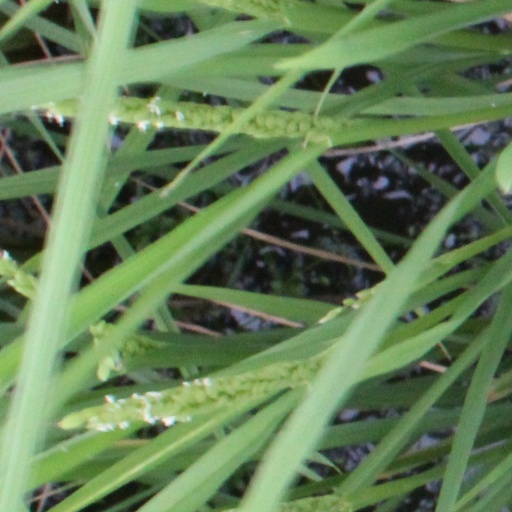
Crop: rice